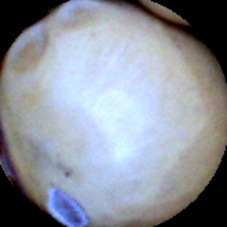
Label: Skin-damaged